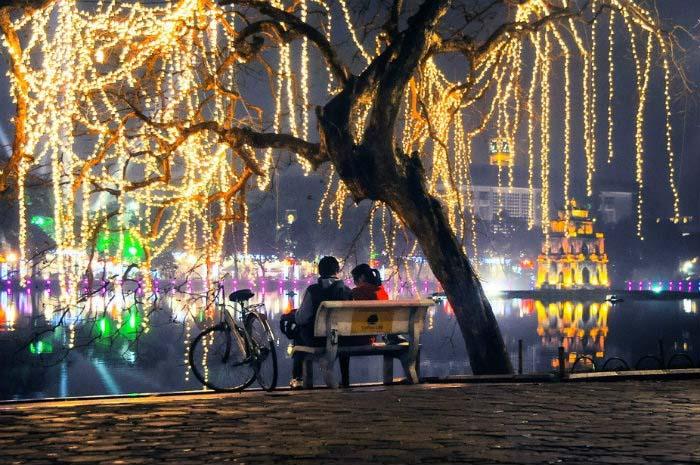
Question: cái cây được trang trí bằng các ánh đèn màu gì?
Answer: cái cây được trang trí bằng các ánh đèn màu vàng